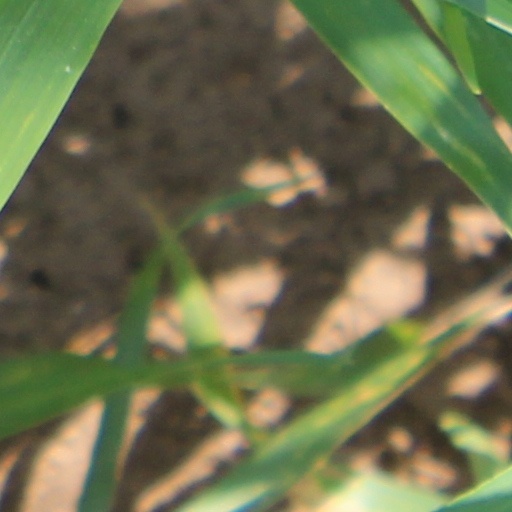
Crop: wheat